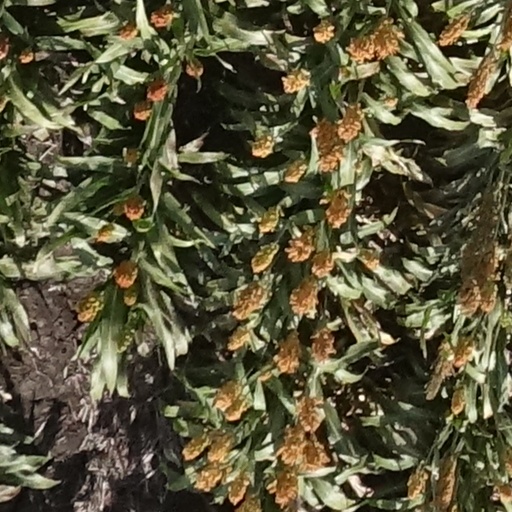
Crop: sorghum